Akira (manga)

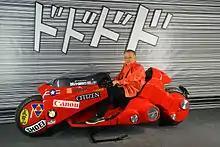
Otomo posing on a replica of the futuristic motorcycle driven by Kaneda in "Akira" (2016)

The logo for the manga changed several times throughout its serialization, including switching between Japanese and English. The first 35 chapters used "katakana" in the font Thick Textbook, chosen by Otomo for its ease of understanding and impact. After getting tired of this logo and having entered "Chapter 2" a few chapters previously, he used English in Broadway for chapter 36 because he wanted an Art Deco feel. However, Otomo did not like it when he saw the magazine and for chapters 37–48 he changed the font to a different Art Deco-style and wrote his name in English as "OHTOMO KATSUHIRO". Otomo was often drawing Art Deco-styled skyscrapers on the title pages at this time, but that stopped when Neo Tokyo is destroyed in the story, at which point the logo changed again and he removed the "H" from his surname. The fourth logo for "Akira", used for chapters 49–71, returned to using "katakana" and was created by manga artist Hiroshi Hirata as Otomo wanted a Japanese calligraphy-style. Otomo's name was still written in English until chapter 55. Having come to the "final chapter" of the series, Otomo figured he should change the logo again and went with an English font similar to Impact for the title and his name for chapters 72–120. He had already been using Impact with the top "trimmed off", which gives a dignified and American comics feel, for the covers of the collected volumes. However, some fans believe some of the fonts actually used do not match the above named typefaces.